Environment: real
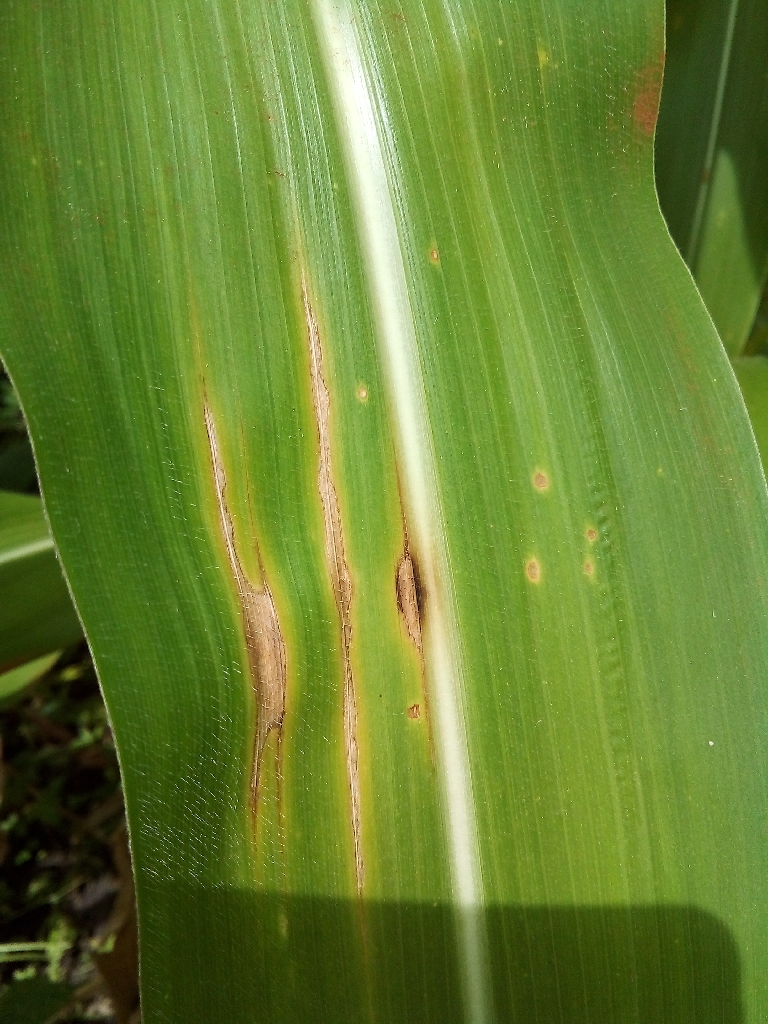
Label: northern_corn_leaf_blight